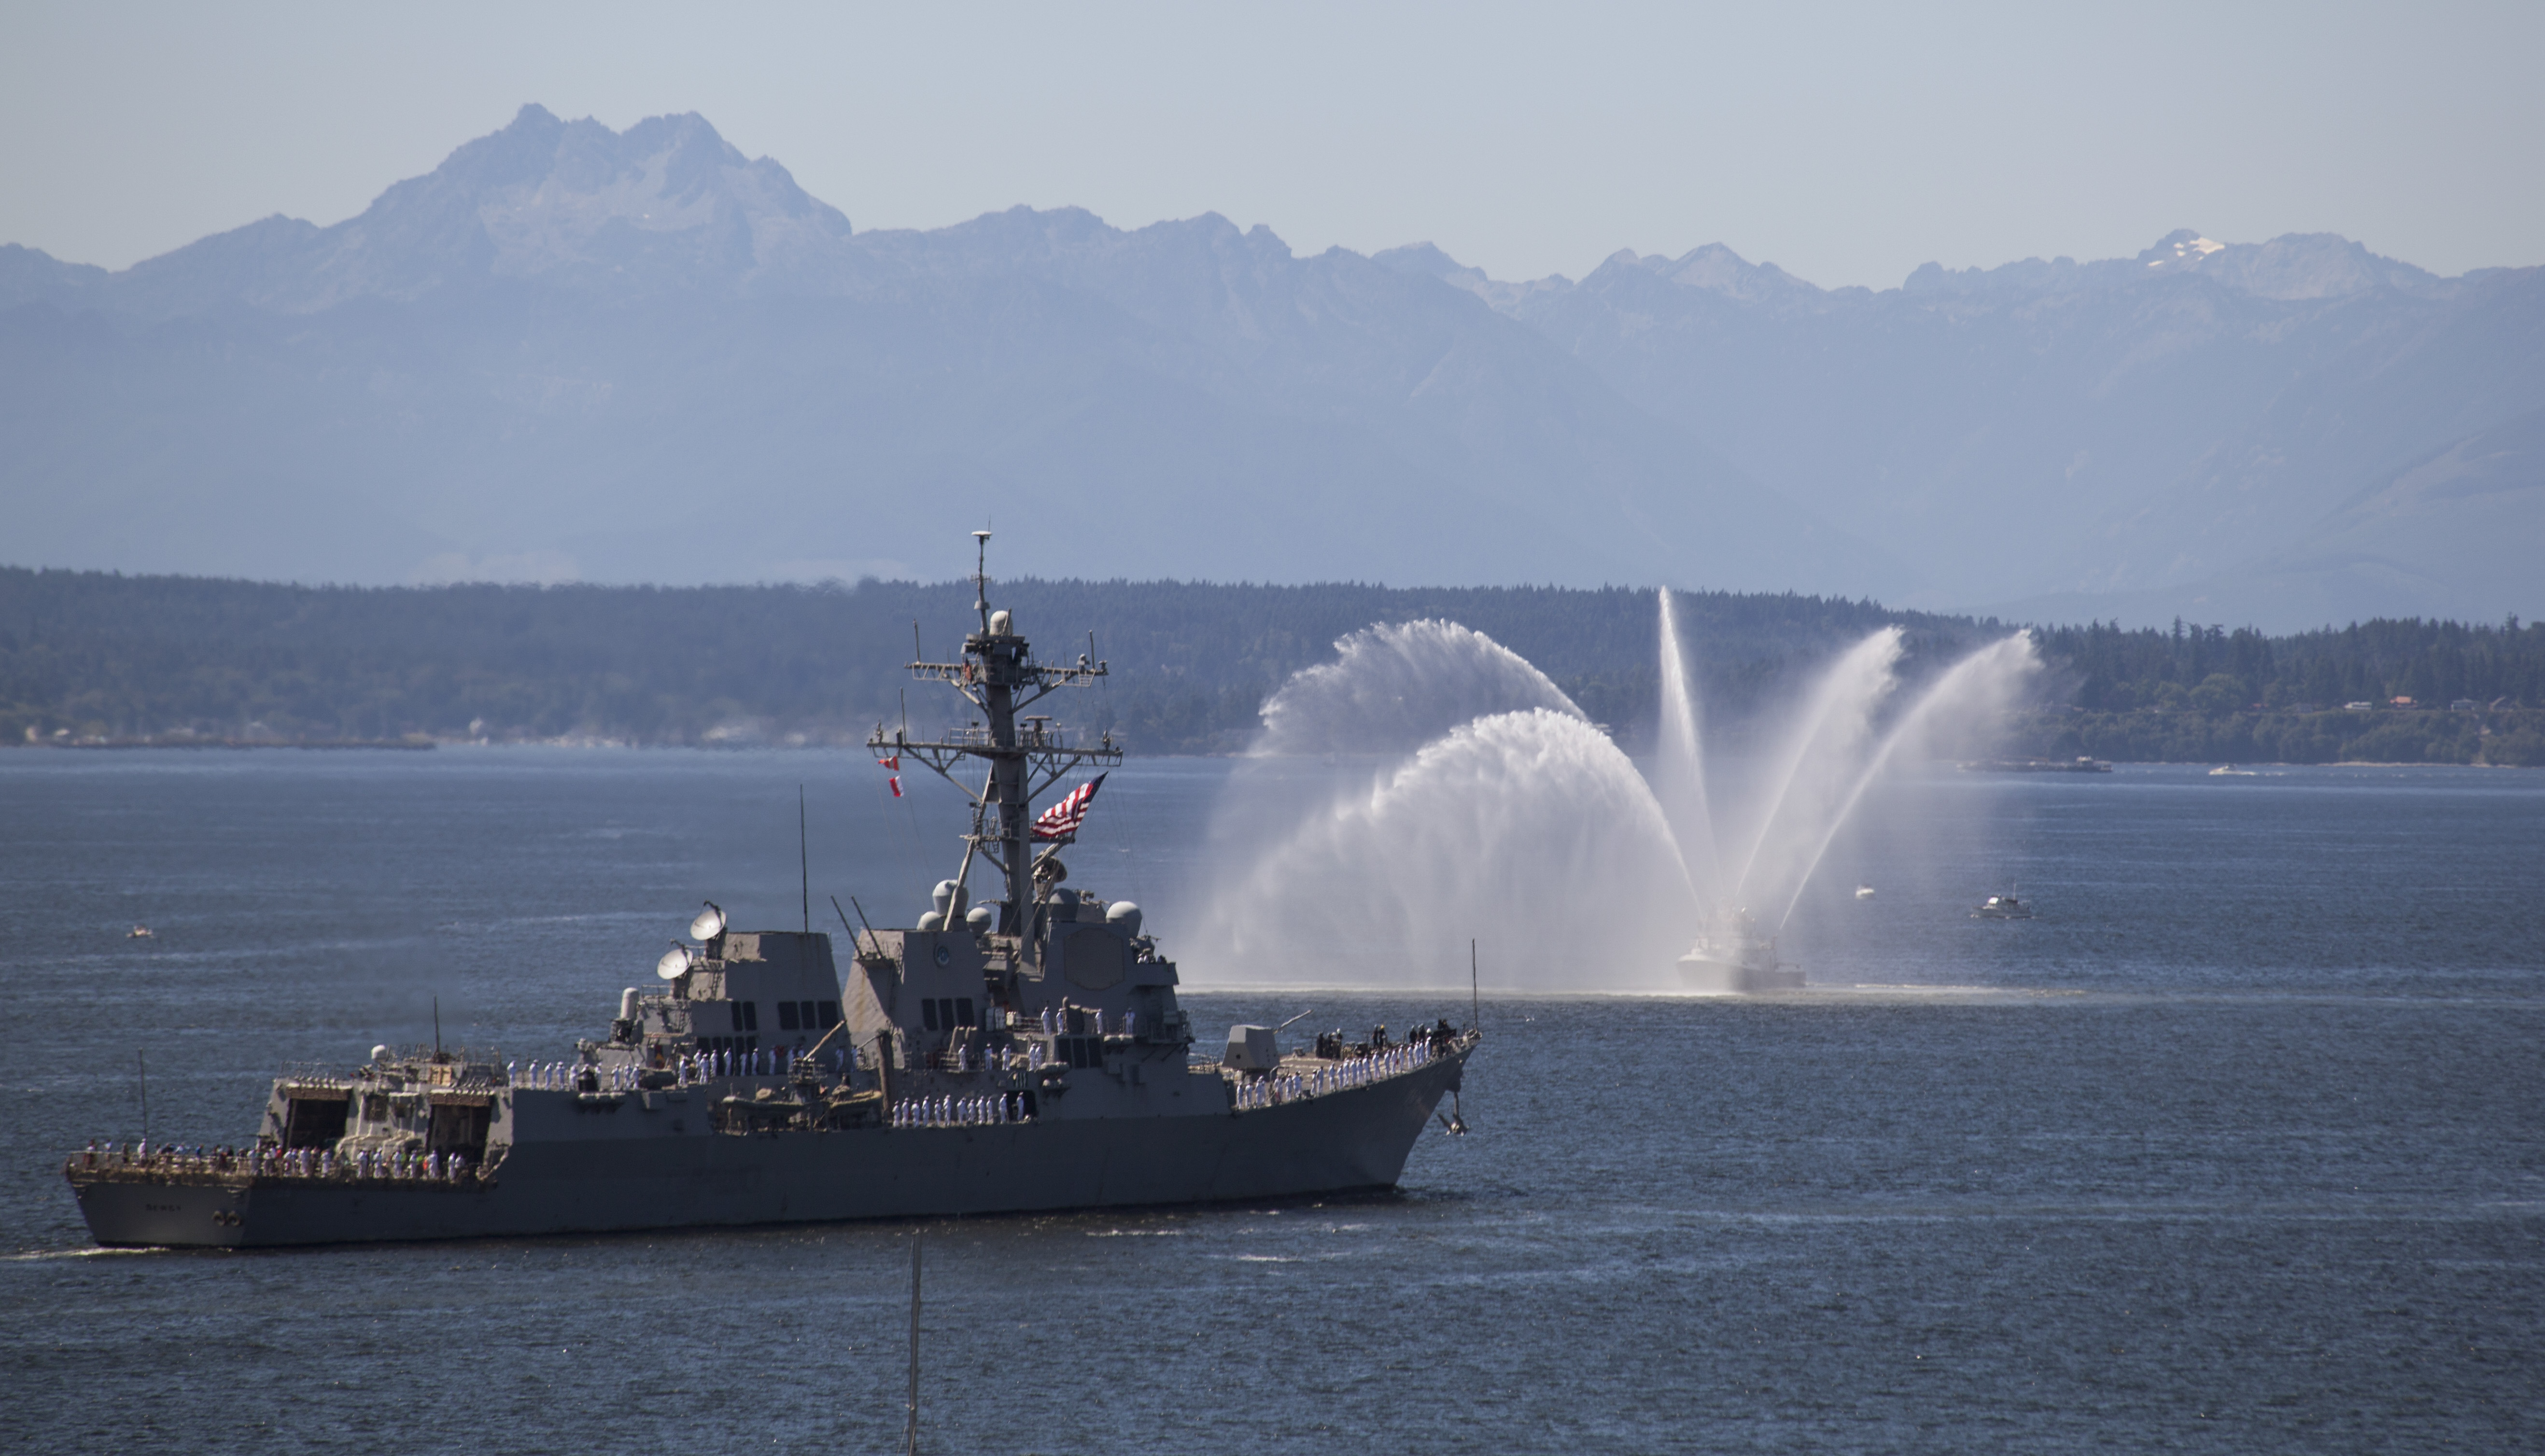
sea, ship, vehicle, seattle, navy, watercraft, warship, frigate, destroyer, fleetweek, ddg105, fireboatsalute, ussdewey, dynamisexcardias, naval ship, guided missile destroyer, amphibious assault ship